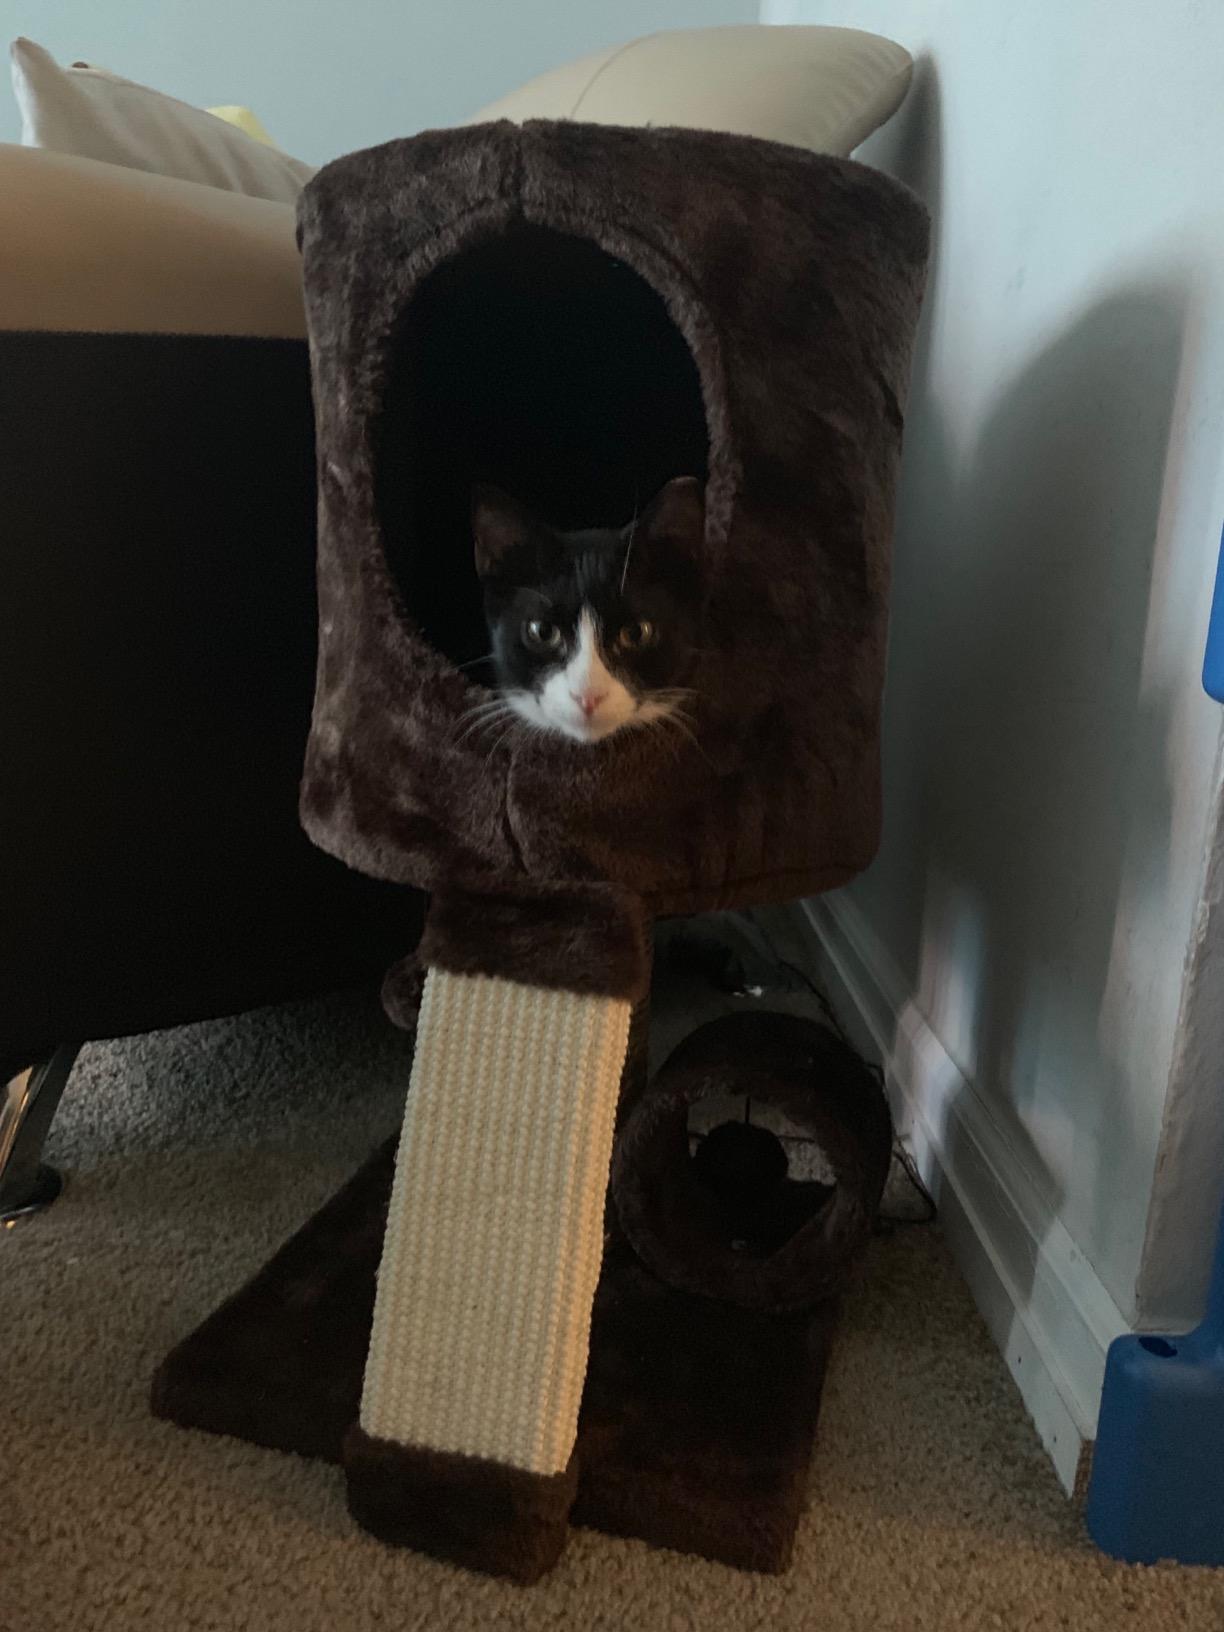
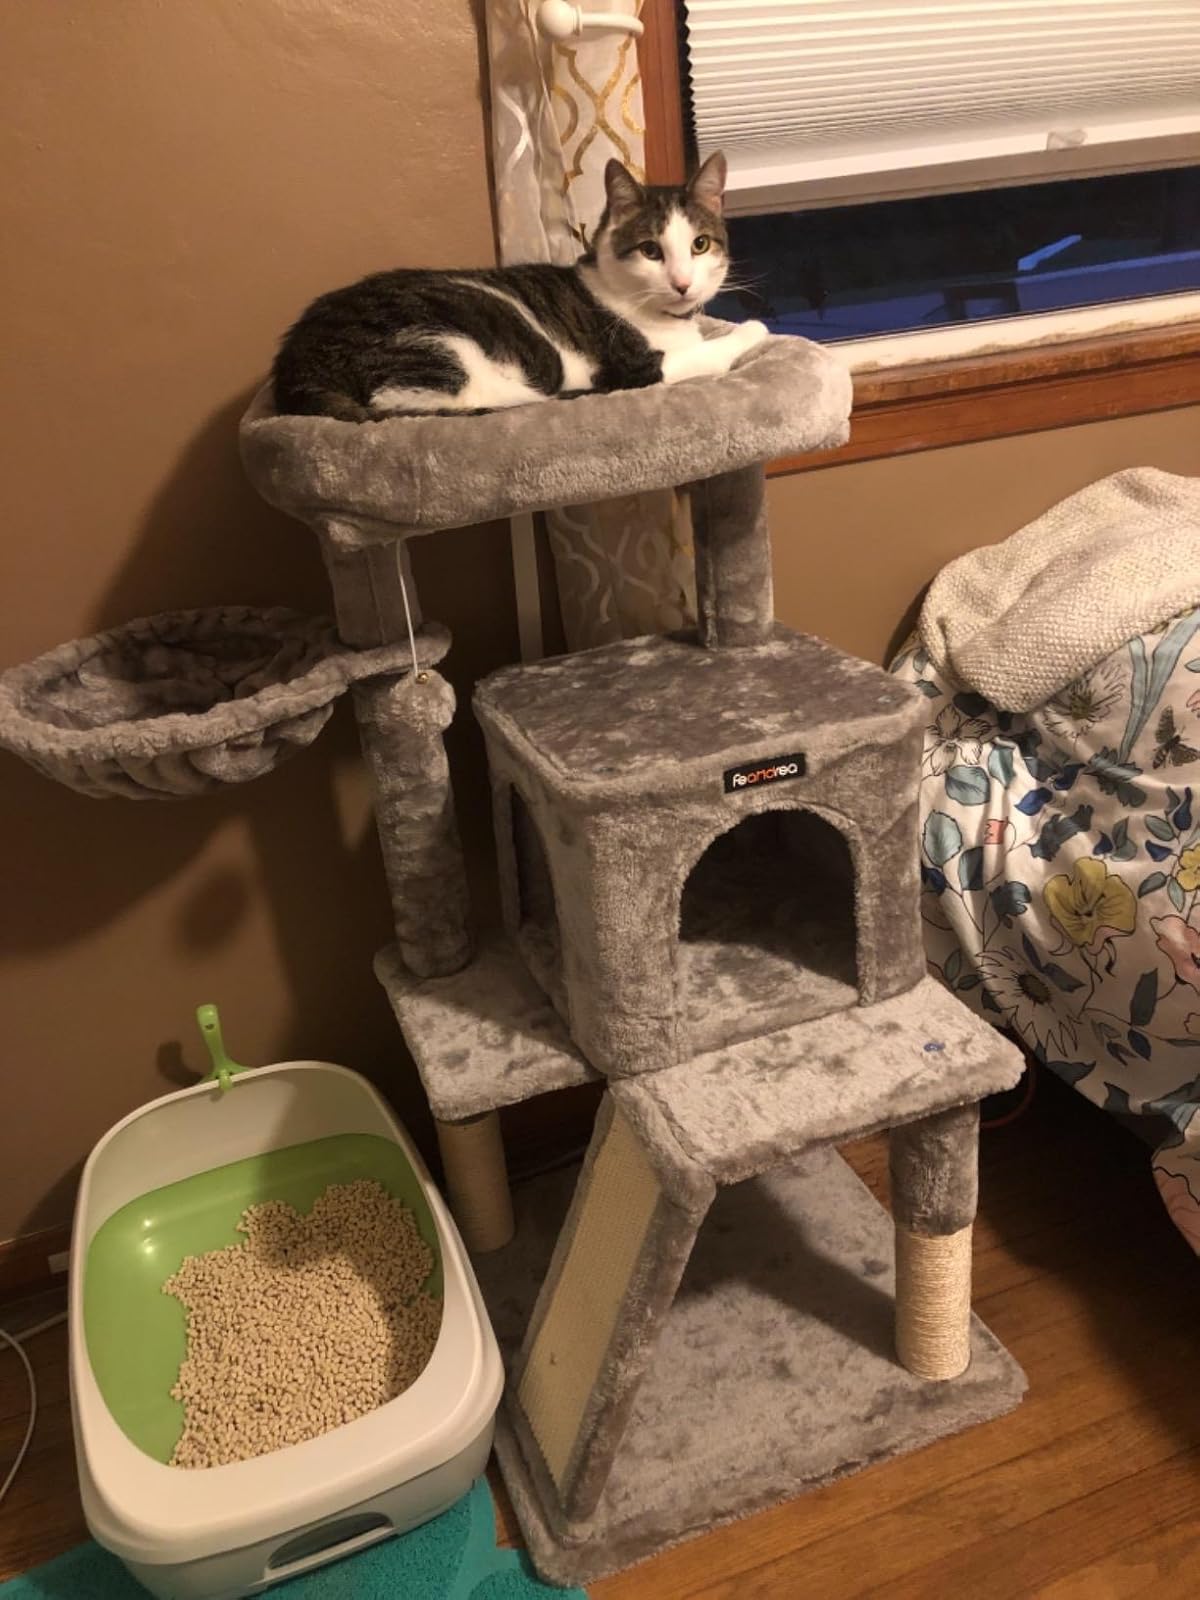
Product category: items_cat tree
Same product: no